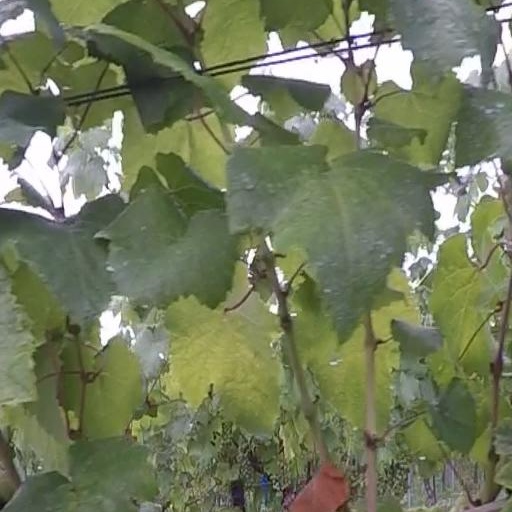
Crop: grape